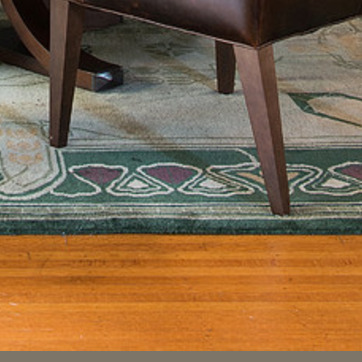
Material: carpet